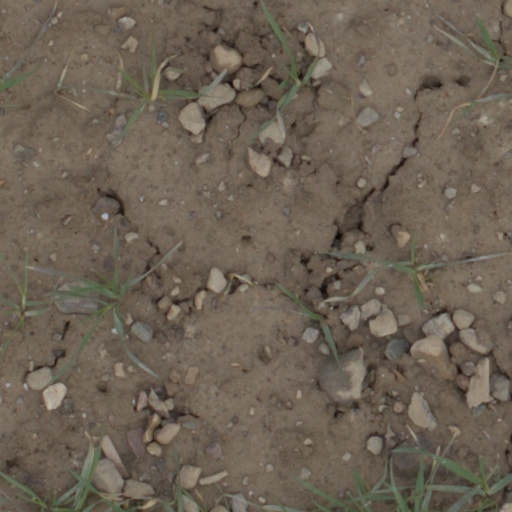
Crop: wheat